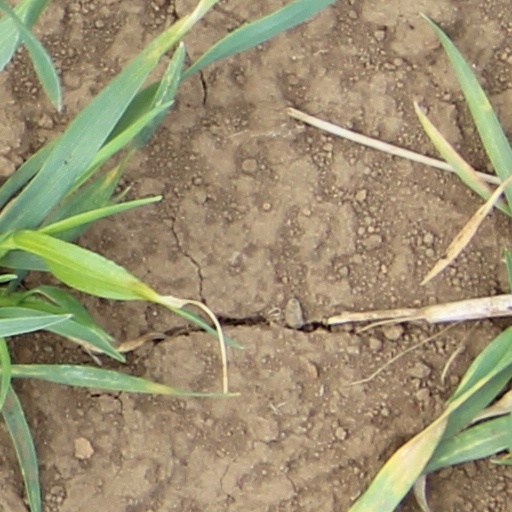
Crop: wheat